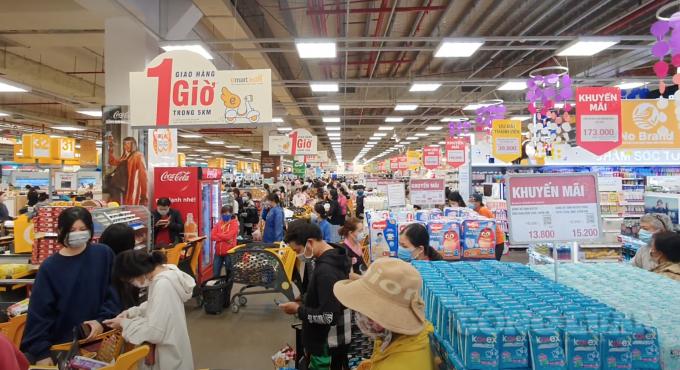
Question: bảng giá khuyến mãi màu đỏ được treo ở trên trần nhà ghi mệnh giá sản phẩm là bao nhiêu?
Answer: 173 000 đồng